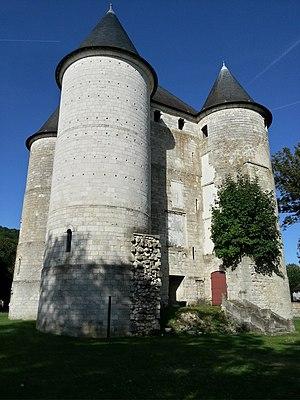
Le château des Tourelles, de Vernon (Eure), France, vu du Sud-Ouest.
Le château des Tourelles est un édifice du XIIIᵉ siècle situé à Vernon dans le département de l'Eure en Normandie.